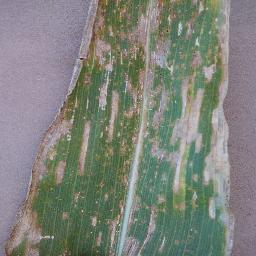
Label: Corn_(Maize)___Gray_Leaf_Spot_(Cercospora)